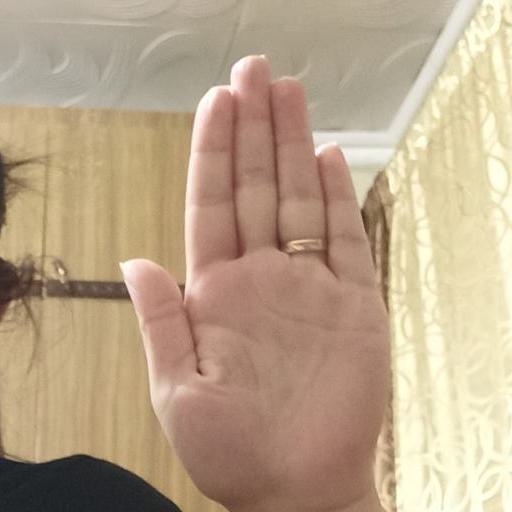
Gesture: stop